Western world

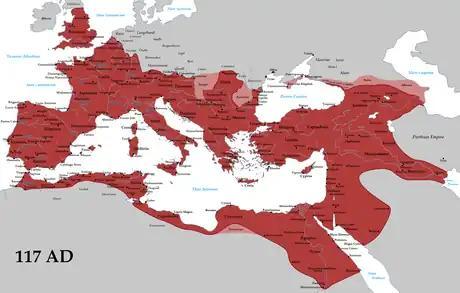
The Roman Empire in AD 117. During 350 years the Roman Republic turned into an Empire expanding up to twenty-five times its area.

Roman Catholic Western and Central Europe thus maintained a distinct identity, particularly as it began to redevelop during the Renaissance. Even following the Protestant Reformation, Protestant Europe continued to see itself as more tied to Roman Catholic Europe than other parts of the perceived "civilized world". Use of the term "West" as a specific cultural and geopolitical term developed over the course of the Age of Exploration as Europe spread its culture to other parts of the world. Roman Catholics were the first major religious group to migrate to the New World, as settlers in the colonies of Spain and Portugal (and later, France) belonged to that faith. English and Dutch colonies, on the other hand, tended to be more religiously diverse. Settlers to these colonies included Anglicans, Dutch Calvinists, English Puritans and other nonconformists, English Catholics, Scottish Presbyterians, French Huguenots, German and Swedish Lutherans, as well as Quakers, Mennonites, Amish, and Moravians.